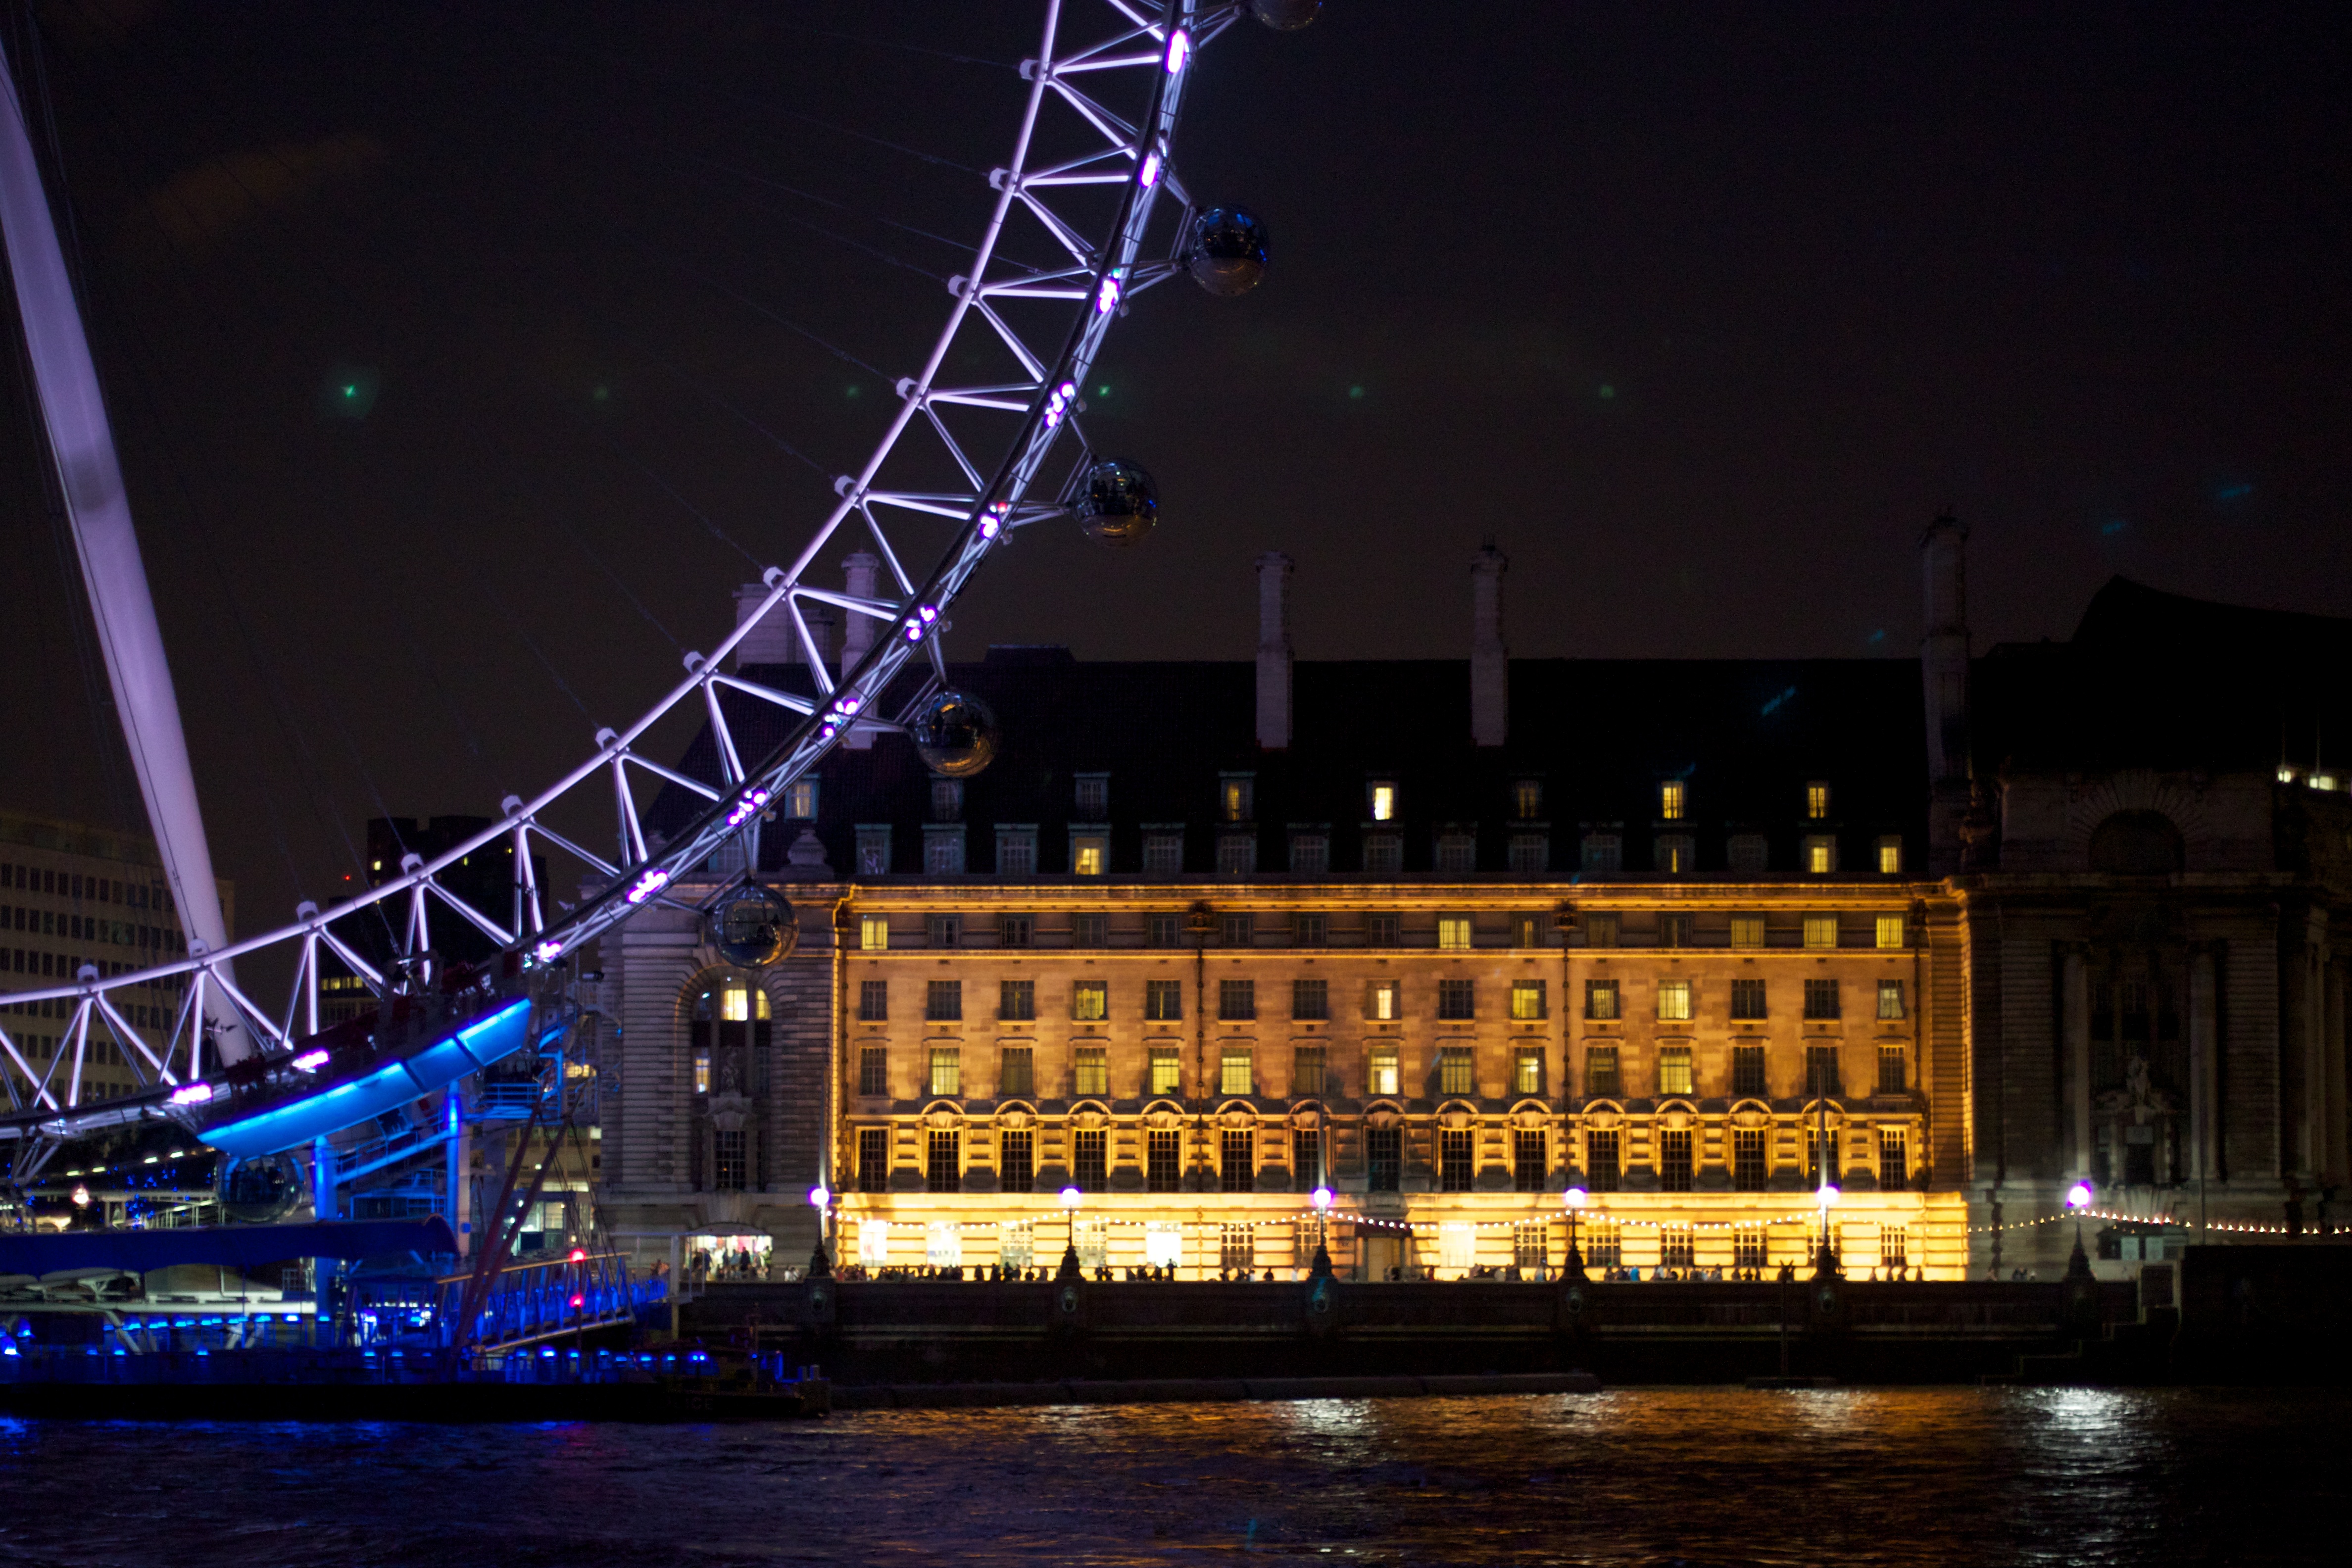
light, bridge, skyline, night, city, cityscape, evening, reflection, vehicle, landmark, lighting